15th Wing

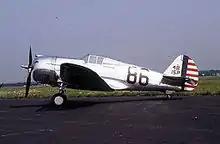
P-36A of the 15th Pursuit Group

The unit was originally constituted as the 15th Pursuit Group (Fighter) and was activated at Wheeler Field, Hawaii, on 1 December 1940 as part of the defense force for the Hawaiian Islands. The original squadrons of the group were the 45th,